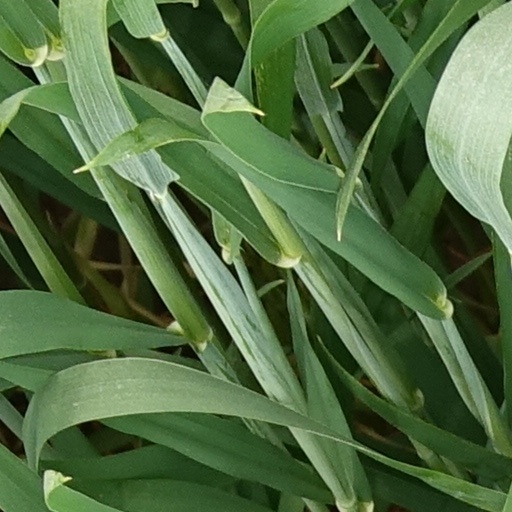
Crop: wheat